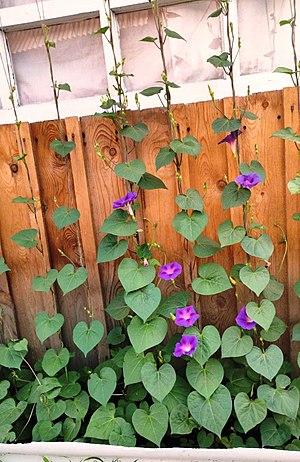
Ipomoea est un genre d’environ 500 espèces de plantes volubiles, d’arbustes ou d’arbres de la famille des Convolvulaceae. Certaines études en recensent entre 600 et 700 dont plus de la moitié sont originaires d'Amérique du Nord ou du Sud. Le genre s'est révélé très polyphylétique.